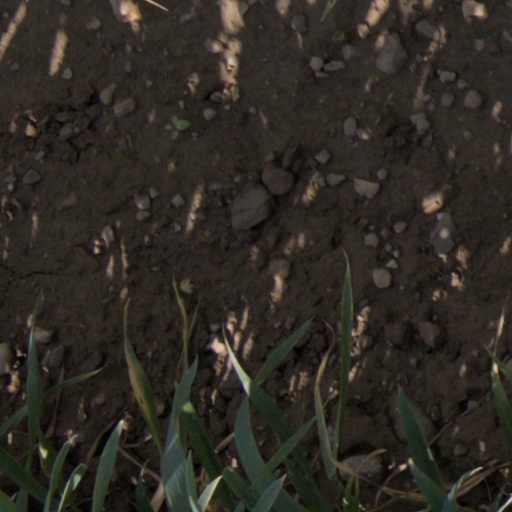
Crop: wheat